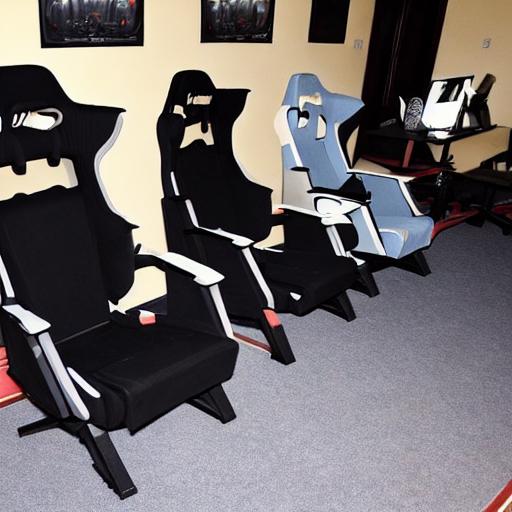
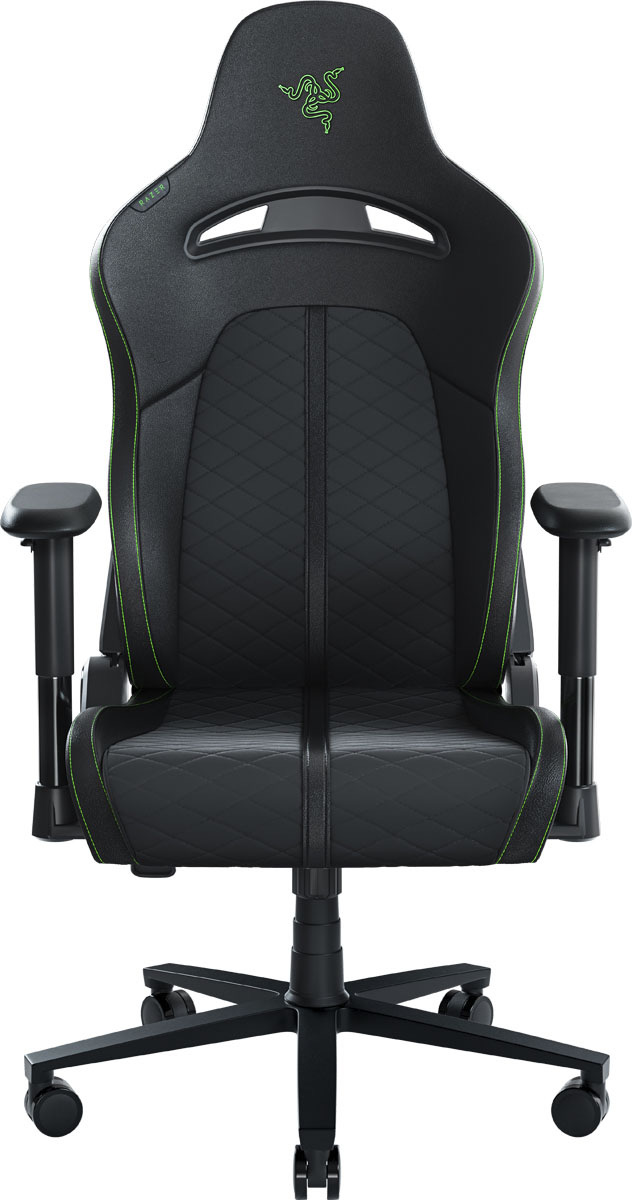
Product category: items_chair
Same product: no